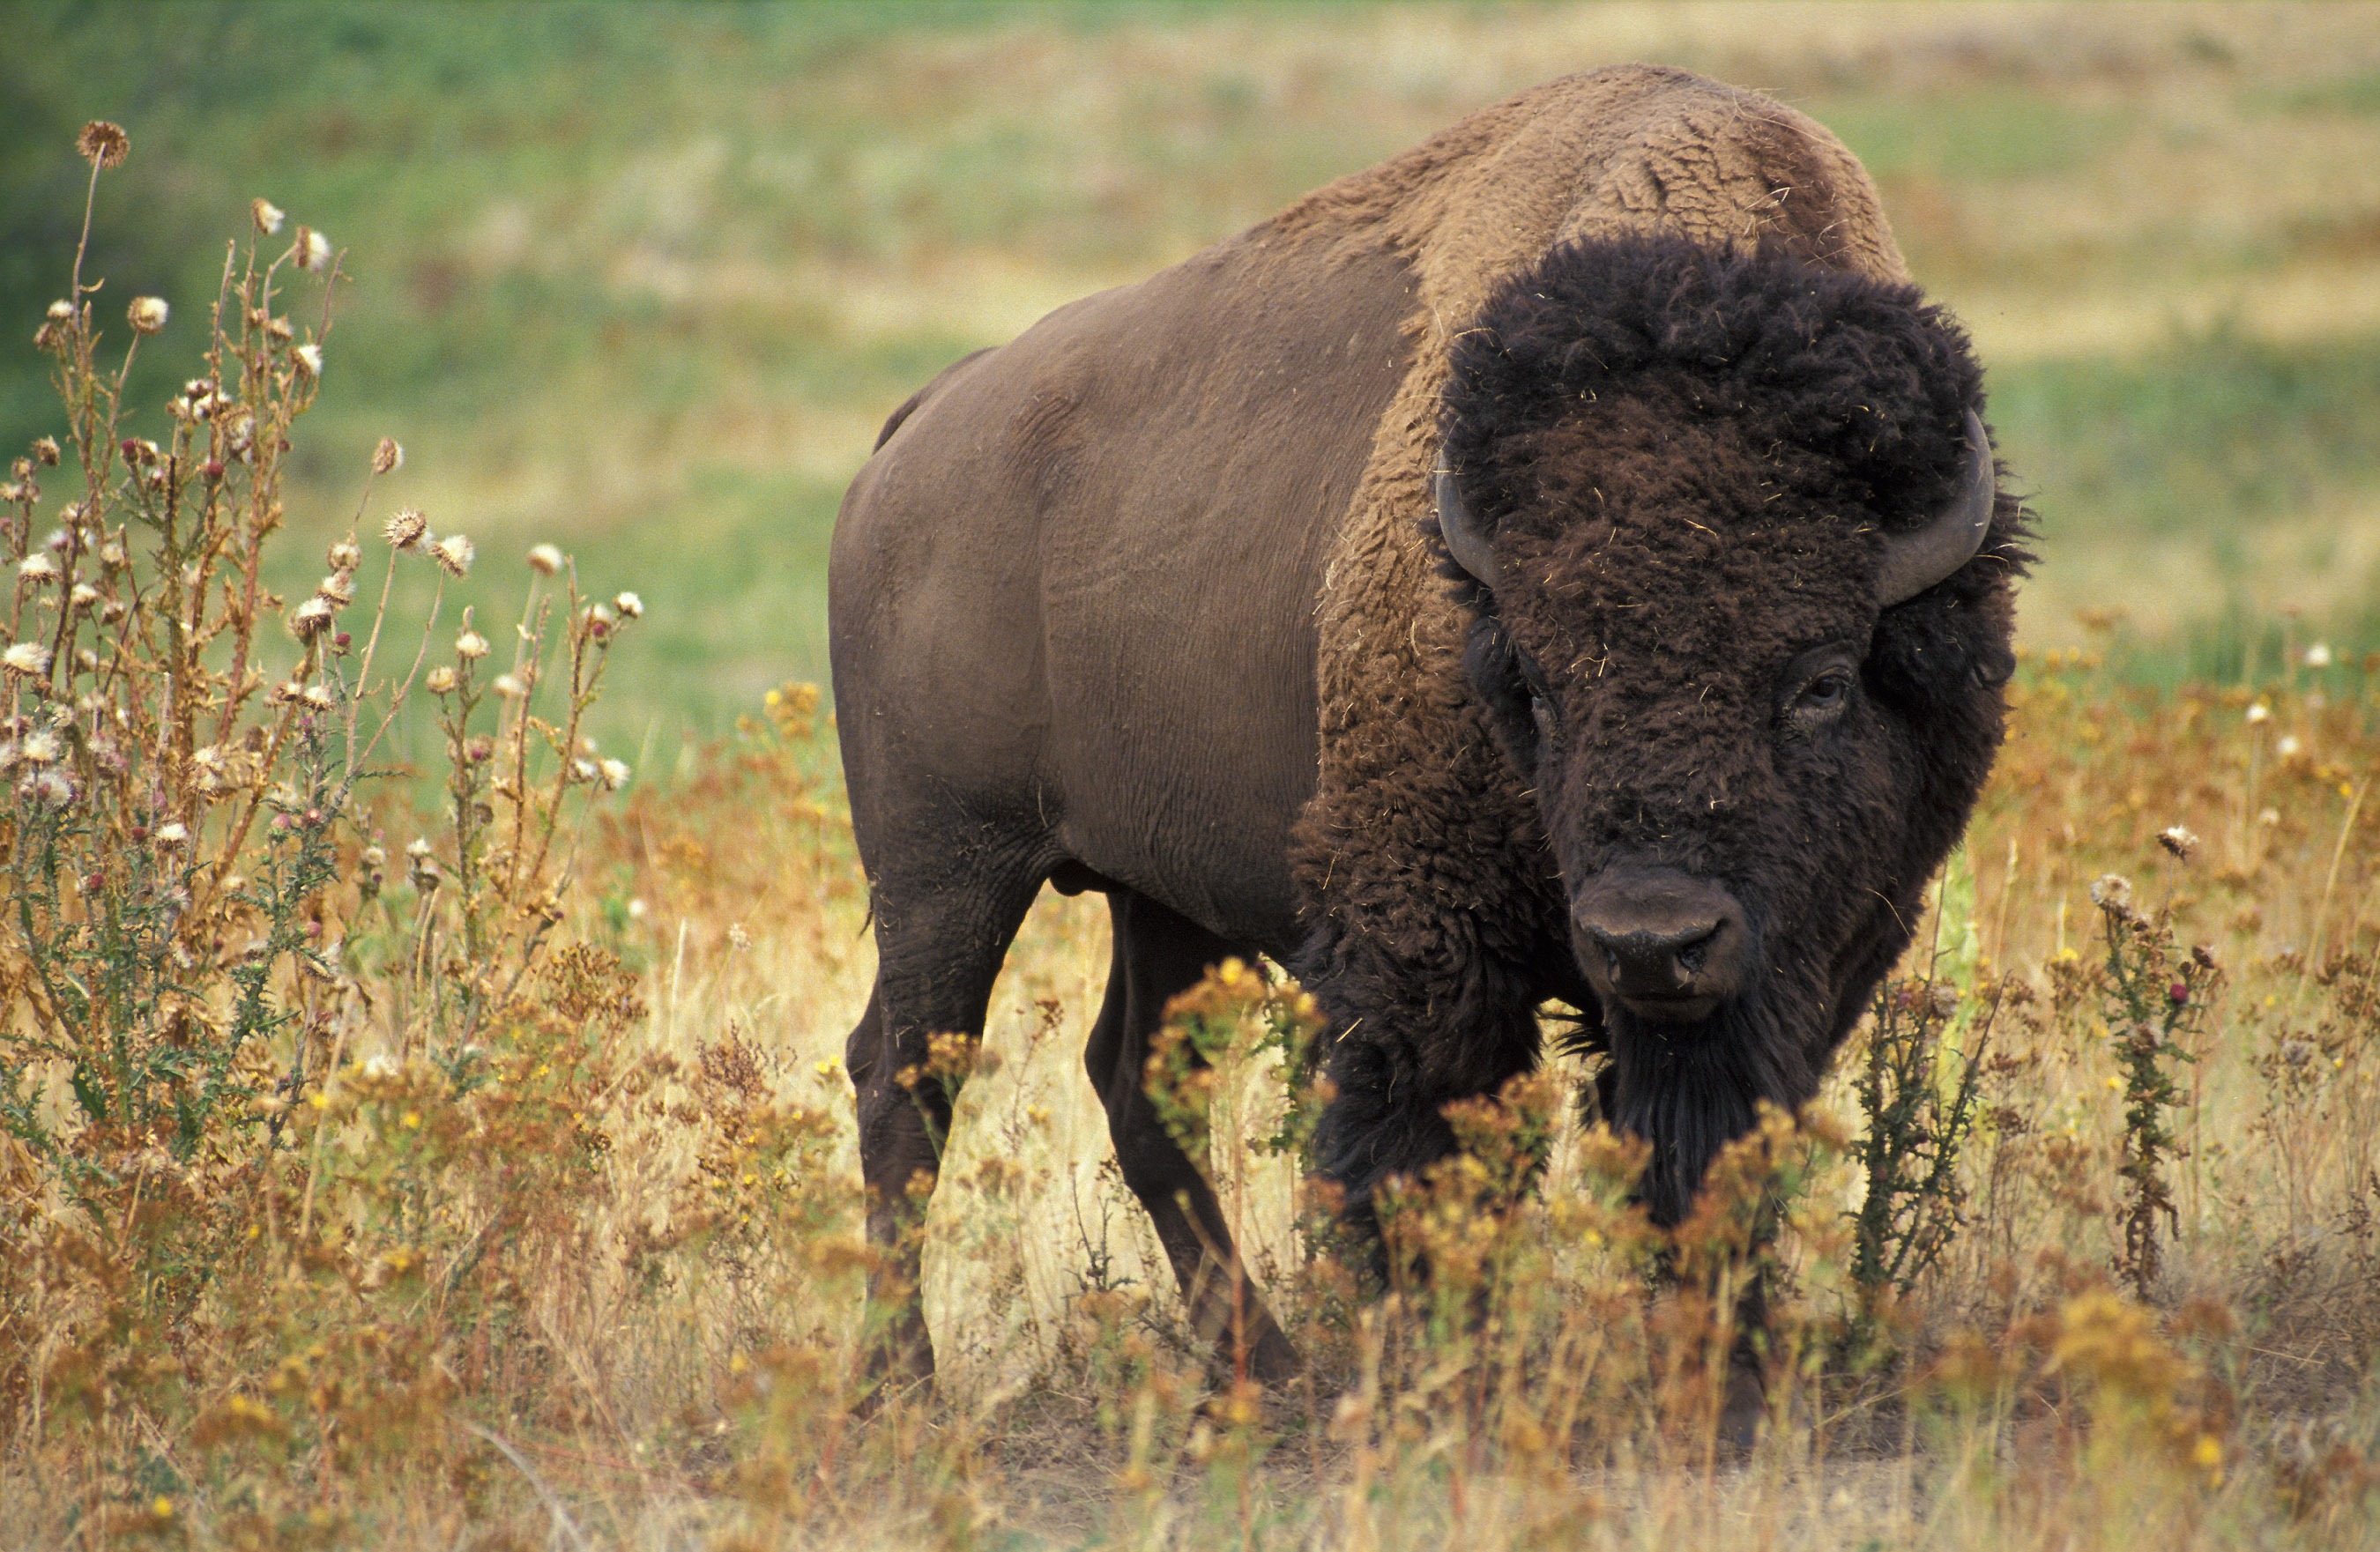
grass, wilderness, meadow, prairie, animal, wildlife, wild, horn, food, cattle, pasture, grazing, usa, mammal, meat, beef, fauna, bull, american, grassland, vertebrate, bison, safari, buffalo, indians, hunts, cattle like mammal, cow goat family, bovini